Beasts of the Southern Wild and Other Stories

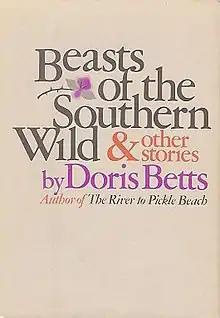
First edition (publ. Harper & Row)

Beasts of the Southern Wild and Other Stories is a 1973 collection of short stories by Doris Betts. The collection was nominated for a 1974 National Book Award.